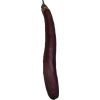
Label: Eggplant long 1